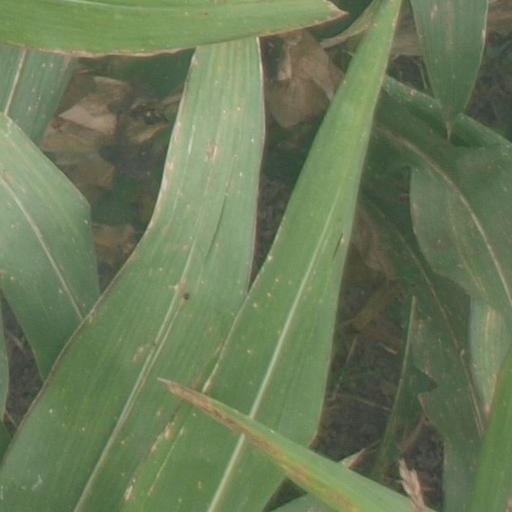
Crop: maize; corn